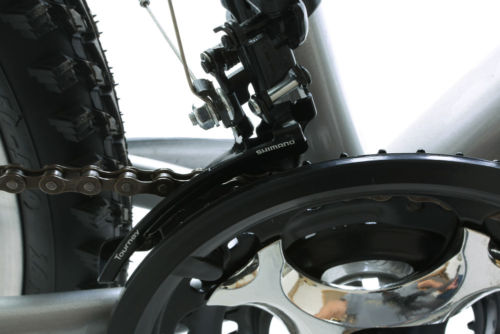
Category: bicycle